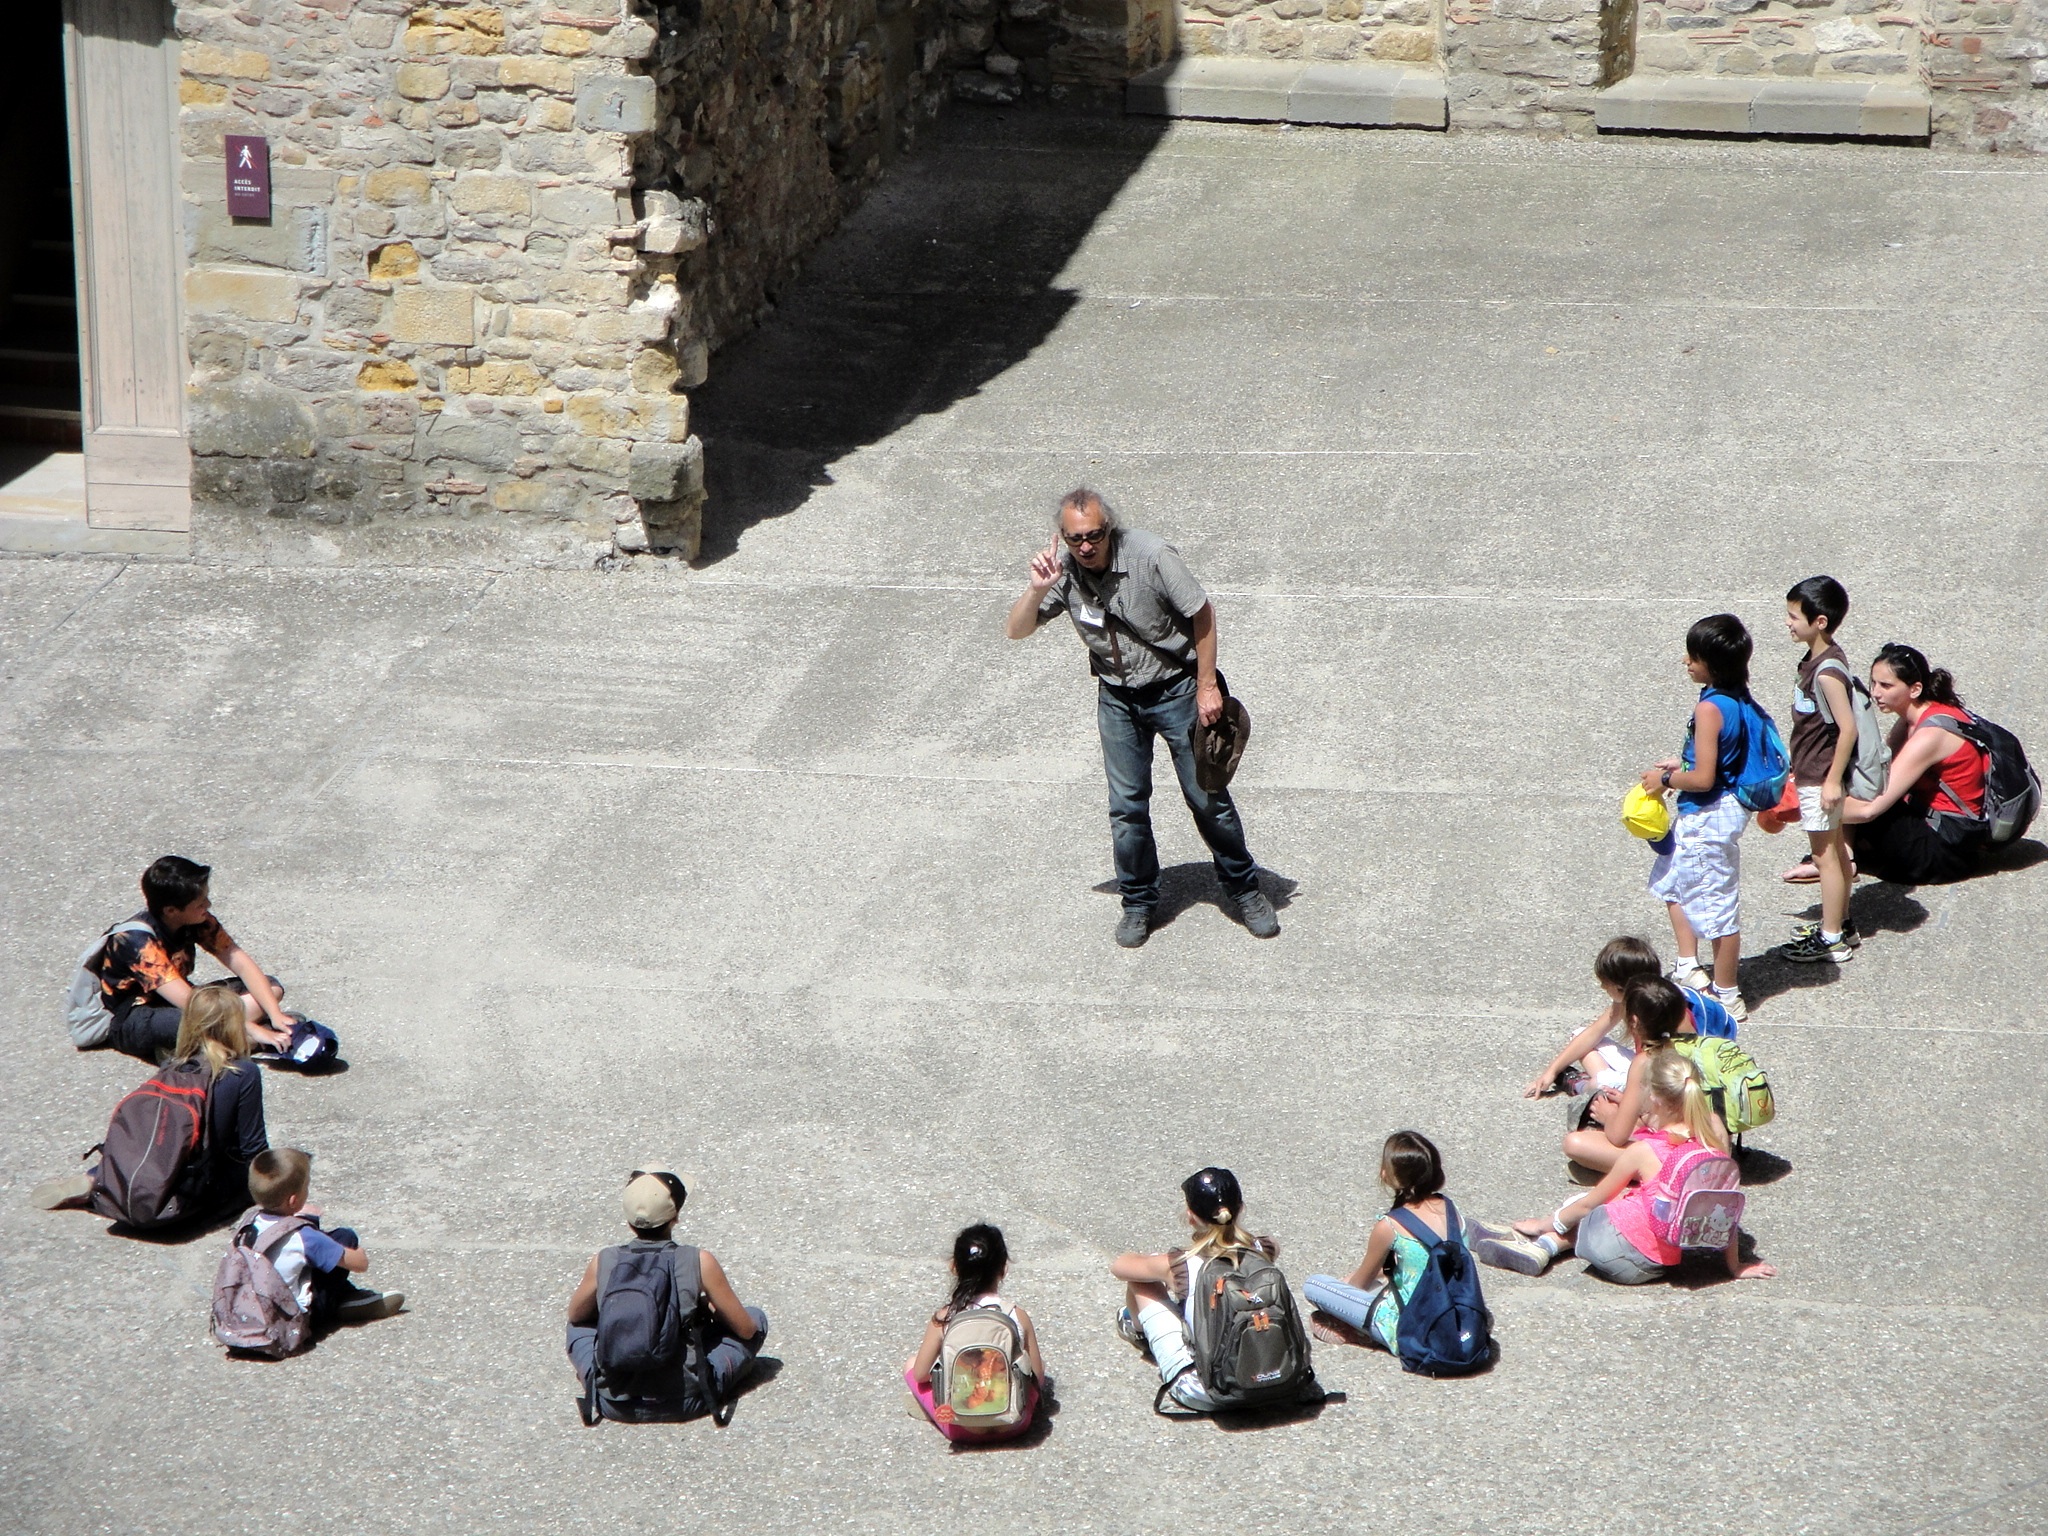
group, france, child, instructor, education, excursion, kids, children, temple, carcassonne, school, history, learn, learning, educational, tradition, lesson, attention, coach, volunteer, guide, teacher, listening, acting, elementary, knowledge, educate, back to school, classmate, school children, group of children, educating, guiding, educators, educational program, tutor, learning history